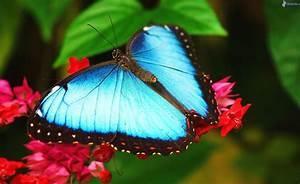
butterfly